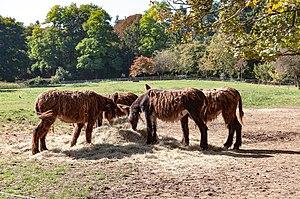
Baudets du Poitou au repas.
Le Parc zoologique et botanique de Mulhouse est un parc zoologique français situé en région Grand Est, dans le Haut-Rhin, au sud-est de la ville de Mulhouse. Créé en 1868 par des industriels, menés par Charles Thierry-Mieg fils, il sera successivement la propriété du Cercle mulhousien, de la Société industrielle de Mulhouse, puis de la Ville à partir de 1893. Il est aujourd'hui géré par la communauté d'agglomération de la région mulhousienne, Mulhouse Alsace Agglomération. Son directeur est, depuis 2010, le vétérinaire Brice Lefaux.